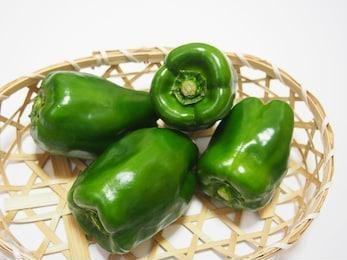
Label: capsicum